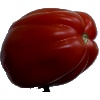
Label: Tomato Heart 1